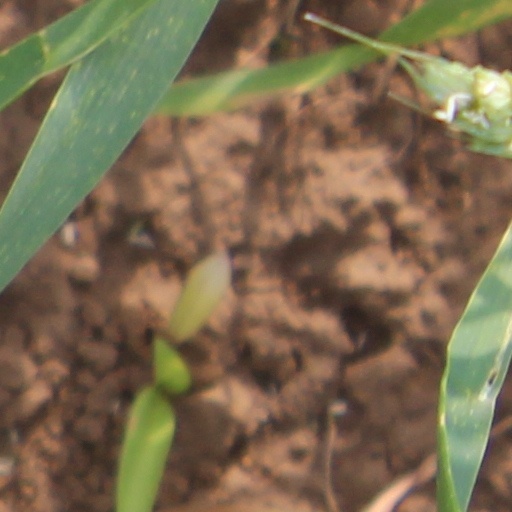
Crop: wheat